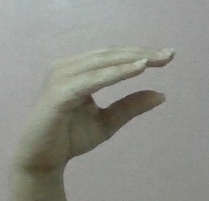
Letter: jeem